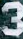
Number: 3